Třebíč

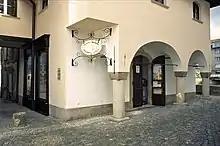
The entrance of the Jewish quarter

Since 2003, the Jewish Quarter and the St. Procopius Basilica have been protected as a UNESCO World Heritage Site because of their testimony to cultural interchange across several centuries and the remarkable architecture within the site.